PAVE

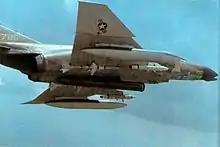
An early Pave Sword laser pod on a F-4D during the Vietnam War, 1971.

PAVE is a United States Air Force program identifier relating to electronic systems. Prior to 1979, Pave was said to be a code word for the Air Force unit responsible for the project. "Pave" was used as an inconsequential prefix identifier for a wide range of different programs, though backronyms and alternative meanings have been used. For example, in the helicopters Pave Low and Pave Hawk it was said to mean "Precision Avionics Vectoring Equipment", but in PAVE PAWS it was said to mean "Precision Acquisition Vehicle Entry".